Francis Imbard affair

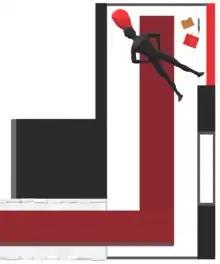
Schematic representation of the crime scene, seen from above (distances not respected).

The victim was in a cramped area on the 5th and top floor of the building at 50, rue Copernic. To his right were the building's stairs and elevator. To his left, a condemned grounded-glass window looked out onto the courtyard. The marble floor was covered with a dark red carpet. The victim's body laid on its back across the landing, feet in the apartment doorway, head towards the black iron railing, with a bloodstain. Surrounding the body were all the belongings the victim had been carrying out of the apartment: car keys, a pen, a cell phone and a large red diary (see diagram opposite).